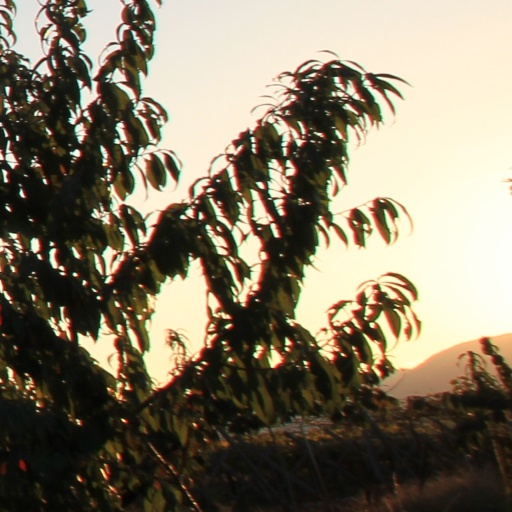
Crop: grape